Armoured fighting vehicles of the Irish Army

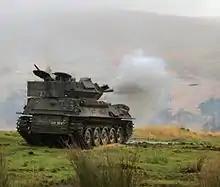
Irish Army Scorpion during a shoot in the Glen of Imaal

Ireland ordered its first 2 Landsverk L180s in 1937 and were delivered the following year. 6 more were then ordered and they were delivered in 1939. A further 5 were ordered but could not be delivered because of the outbreak of the world war. These 5 were used instead by the Swedish army under the designation Pbil m/41. Irish Landsverk L180s were armed with a Madsen 20mm Cannon and 2 Madsen .303 Machine Guns. The Madsen machine guns were replaced with .30 Browning machine guns in the 1950s and the 20mm cannon was replaced in the 1970s with Hispano-Suiza 20 mm cannons take from former Irish Air Corps De Havilland Vampire jets. In 1956-1957 the Landsverks original Büssing-NAG L8V V8-cylinder petrol engines were replaced with 5,195cc Ford V8 type 317 petrol developing 155 hp at 3,200rpm. The refit also saw the installation of a hydraulic clutch, radio mountings and altered machine gun mountings to take .30 Browning machine guns supplied by the Air Corps and All Irish Landsverks belonged to the 1st Armoured Squadron and used alongside the Irish built Leyland and Dodge armoured cars until they re-equip with Panhard AML armoured cars in 1972. The Landsverks were then transferred to the reserve FCA units, five going to the 11th Motor Squadron, until they were retired in the 1980s. A Landsverk formerly of the 11th Motor Squadron was gifted to the Netherlands in a formal ceremony at the Curragh in November 1982.